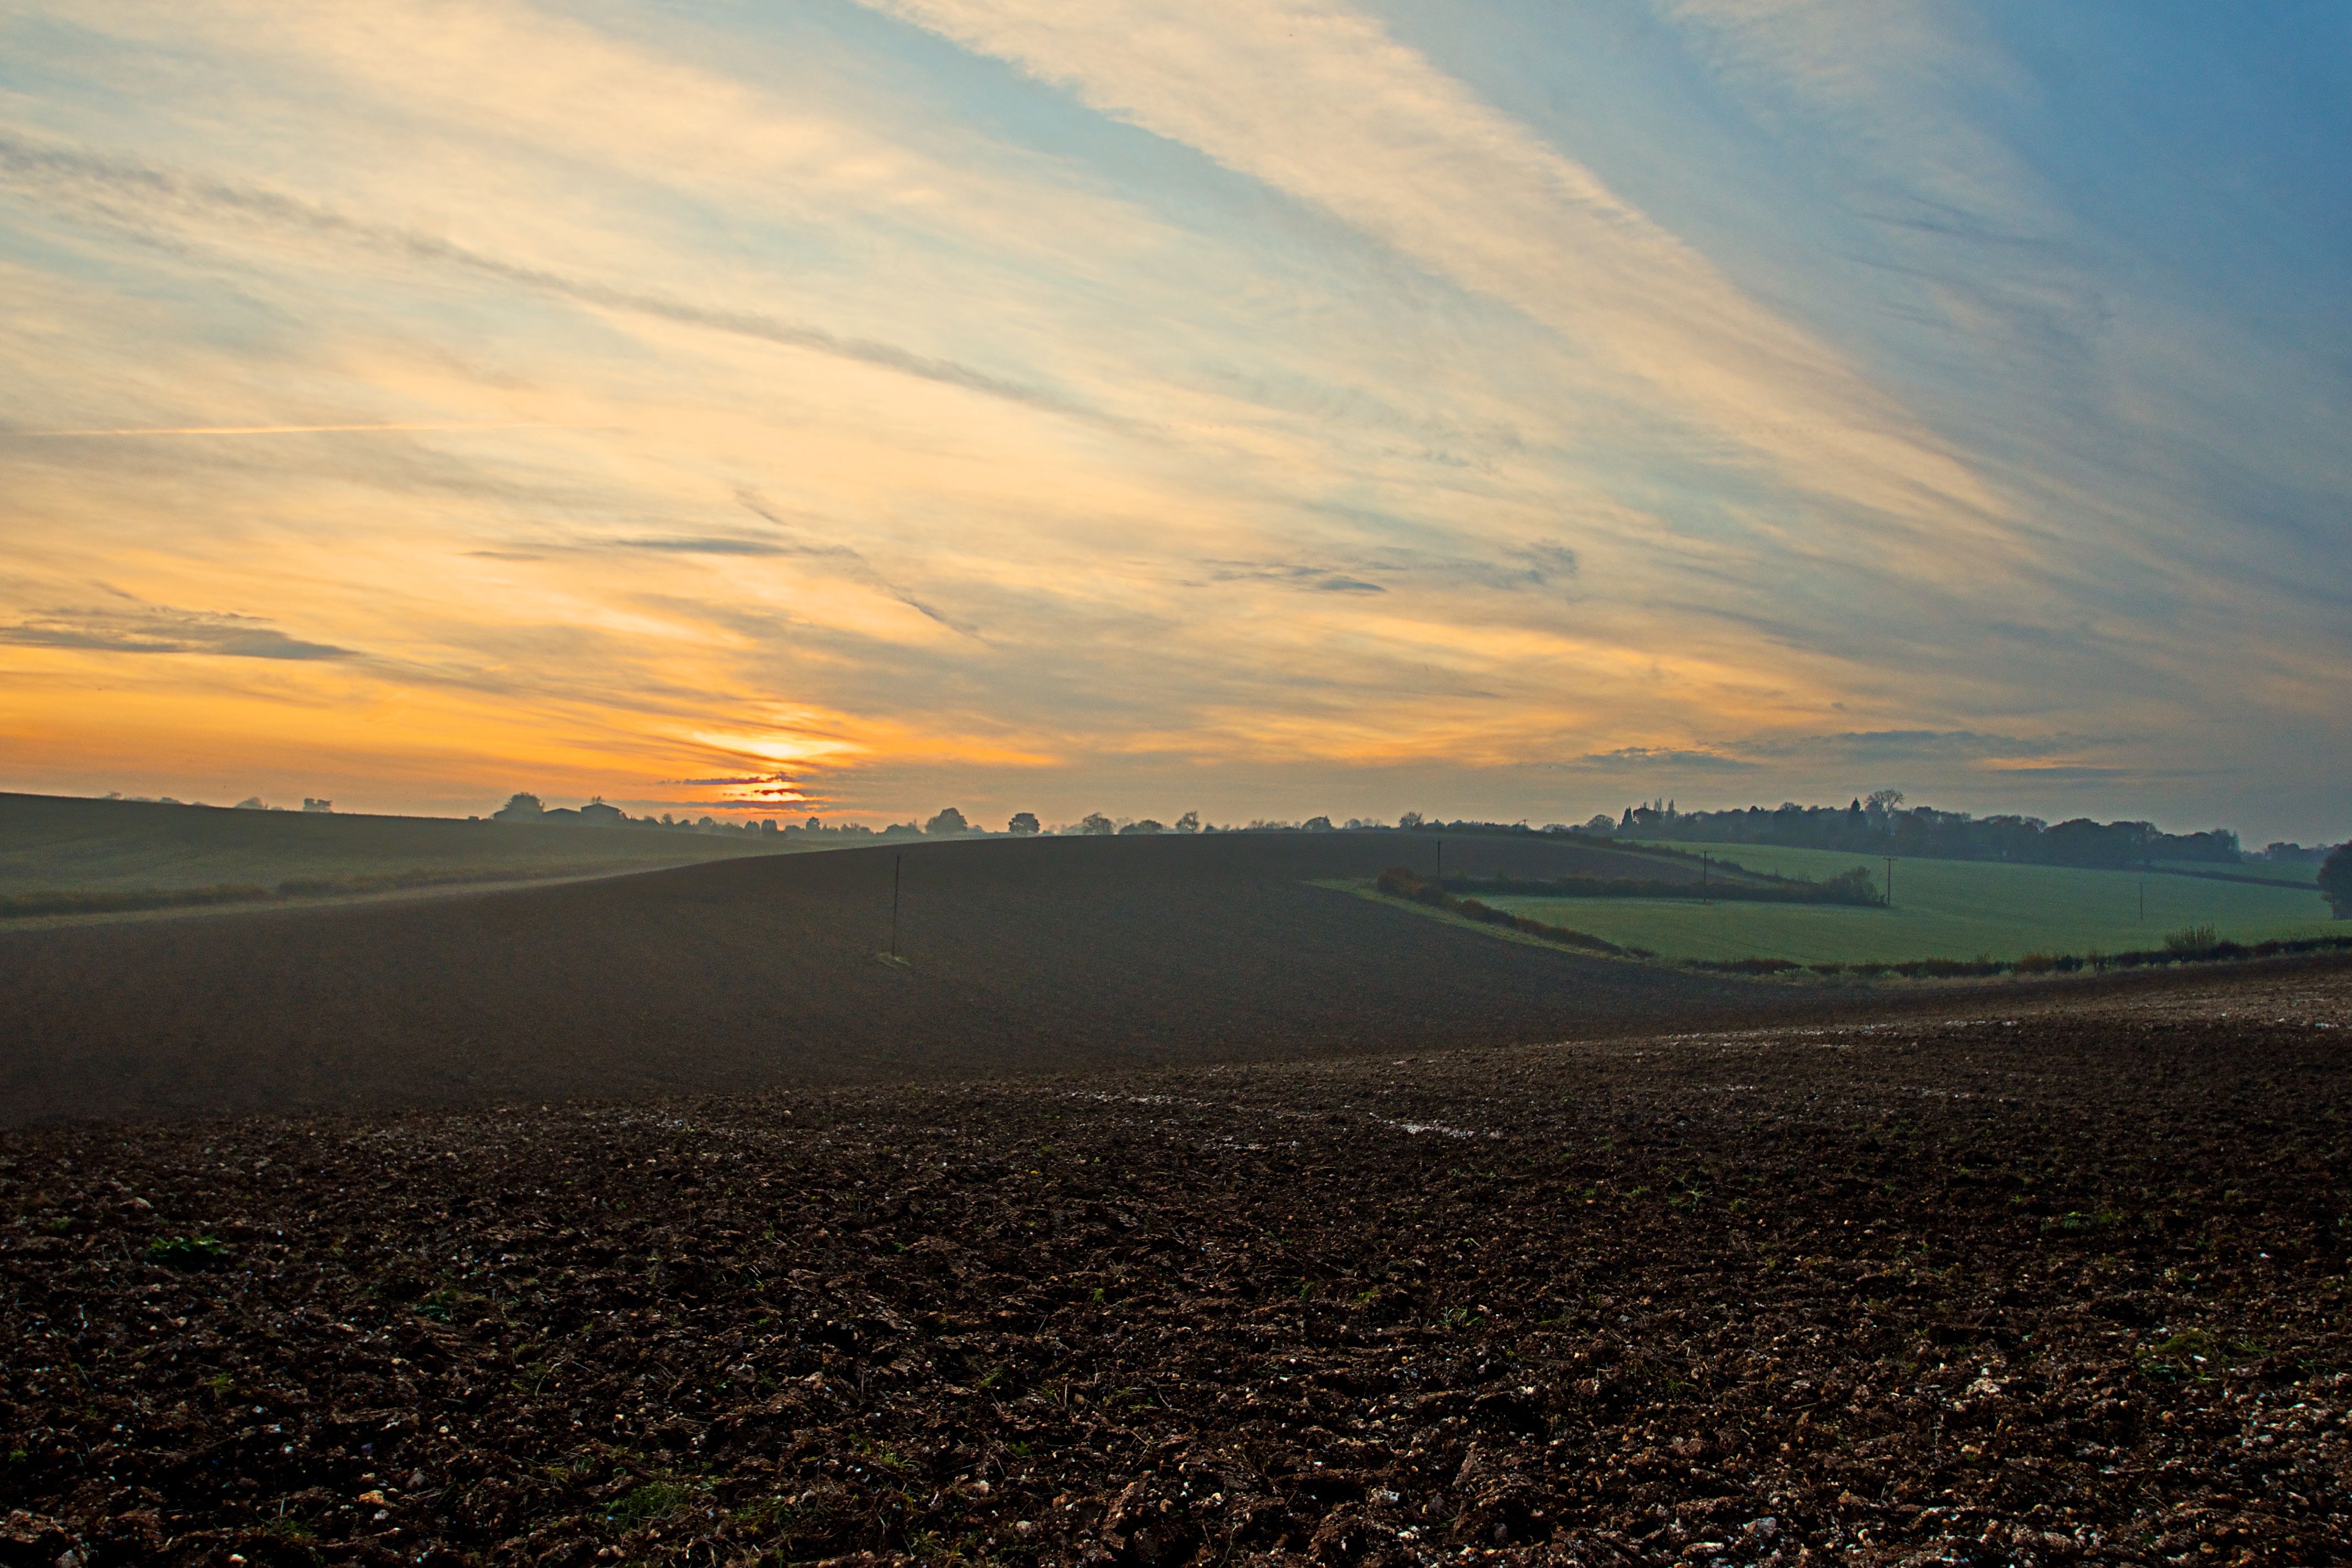
landscape, sea, coast, nature, horizon, mountain, cloud, sky, sun, sunrise, sunset, field, farm, prairie, sunlight, morning, hill, dawn, dusk, evening, green, soil, blue, agriculture, plain, hazy, misty, plateau, sony, langley, kings, apsley, a700, 1024mm, kingslangley, afterglow, rural area, foreground, atmospheric phenomenon